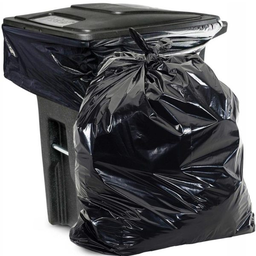
Label: plastic